Cultural depictions of spotted hyenas

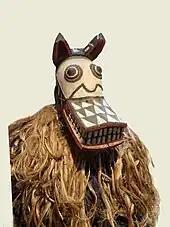
Spotted hyena mask from Burkina Faso, Musée barrois

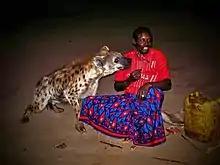
Spotted hyena being fed in Harar, Ethiopia

In Africa, the spotted hyena is usually portrayed as an abnormal and ambivalent animal, considered to be sly, brutish, necrophagous and dangerous. It further embodies physical power, excessiveness, ugliness, stupidity, as well as sacredness. Spotted hyenas vary in their folkloric and mythological depictions, depending on the ethnic group from which the tales originate. It is often difficult to know whether or not spotted hyenas are the specific hyena species featured in such stories, particularly in West Africa, as both spotted and striped hyenas are often given the same names. In west African tales, spotted hyenas symbolise immorality, dirty habits, the reversal of normal activities, and other negative traits, and are sometimes depicted as bad Muslims who challenge the local animism that exists among the Beng in Côte d’Ivoire. In East Africa, Tabwa mythology portrays the spotted hyena as a solar animal that first brought the sun to warm the cold earth.